Long poem

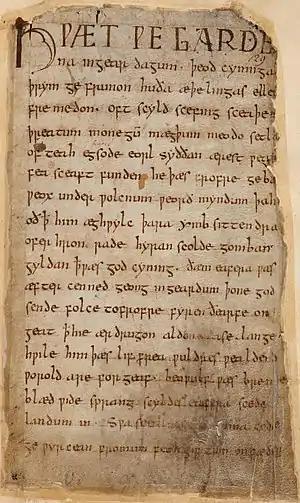
The first page of the Beowulf manuscript. Beowulf was one of the first long poems in English.

Critic Joseph Conte describes the epic as a long poem that "has to have grand voice and purpose. . . it has to say something big." Lynn Keller describes one of the epic's aspects as including a "quasi-circular quest-journey structure" that she says is present in the long poem "Song of Myself" by Whitman. Yet that long poem, Keller notes, does not have a "specified end toward which the poem or speaker is directed," unlike a more traditional long poem. Though long poems do have roots in the epic form, that does not mean long poems that are epic-like are completely epic. A second example of long poems distancing themselves from the traditional epic form is seen in "Helen In Egypt" by H.D. Though traditional epics feature physical quests or journeys, "Helen In Egypt" is about the psychological journey of Helen.